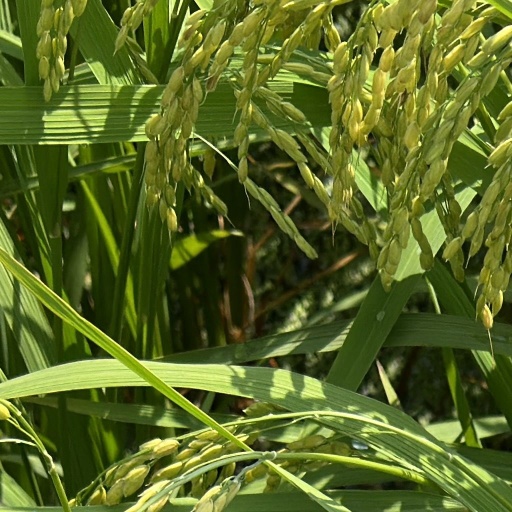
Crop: rice